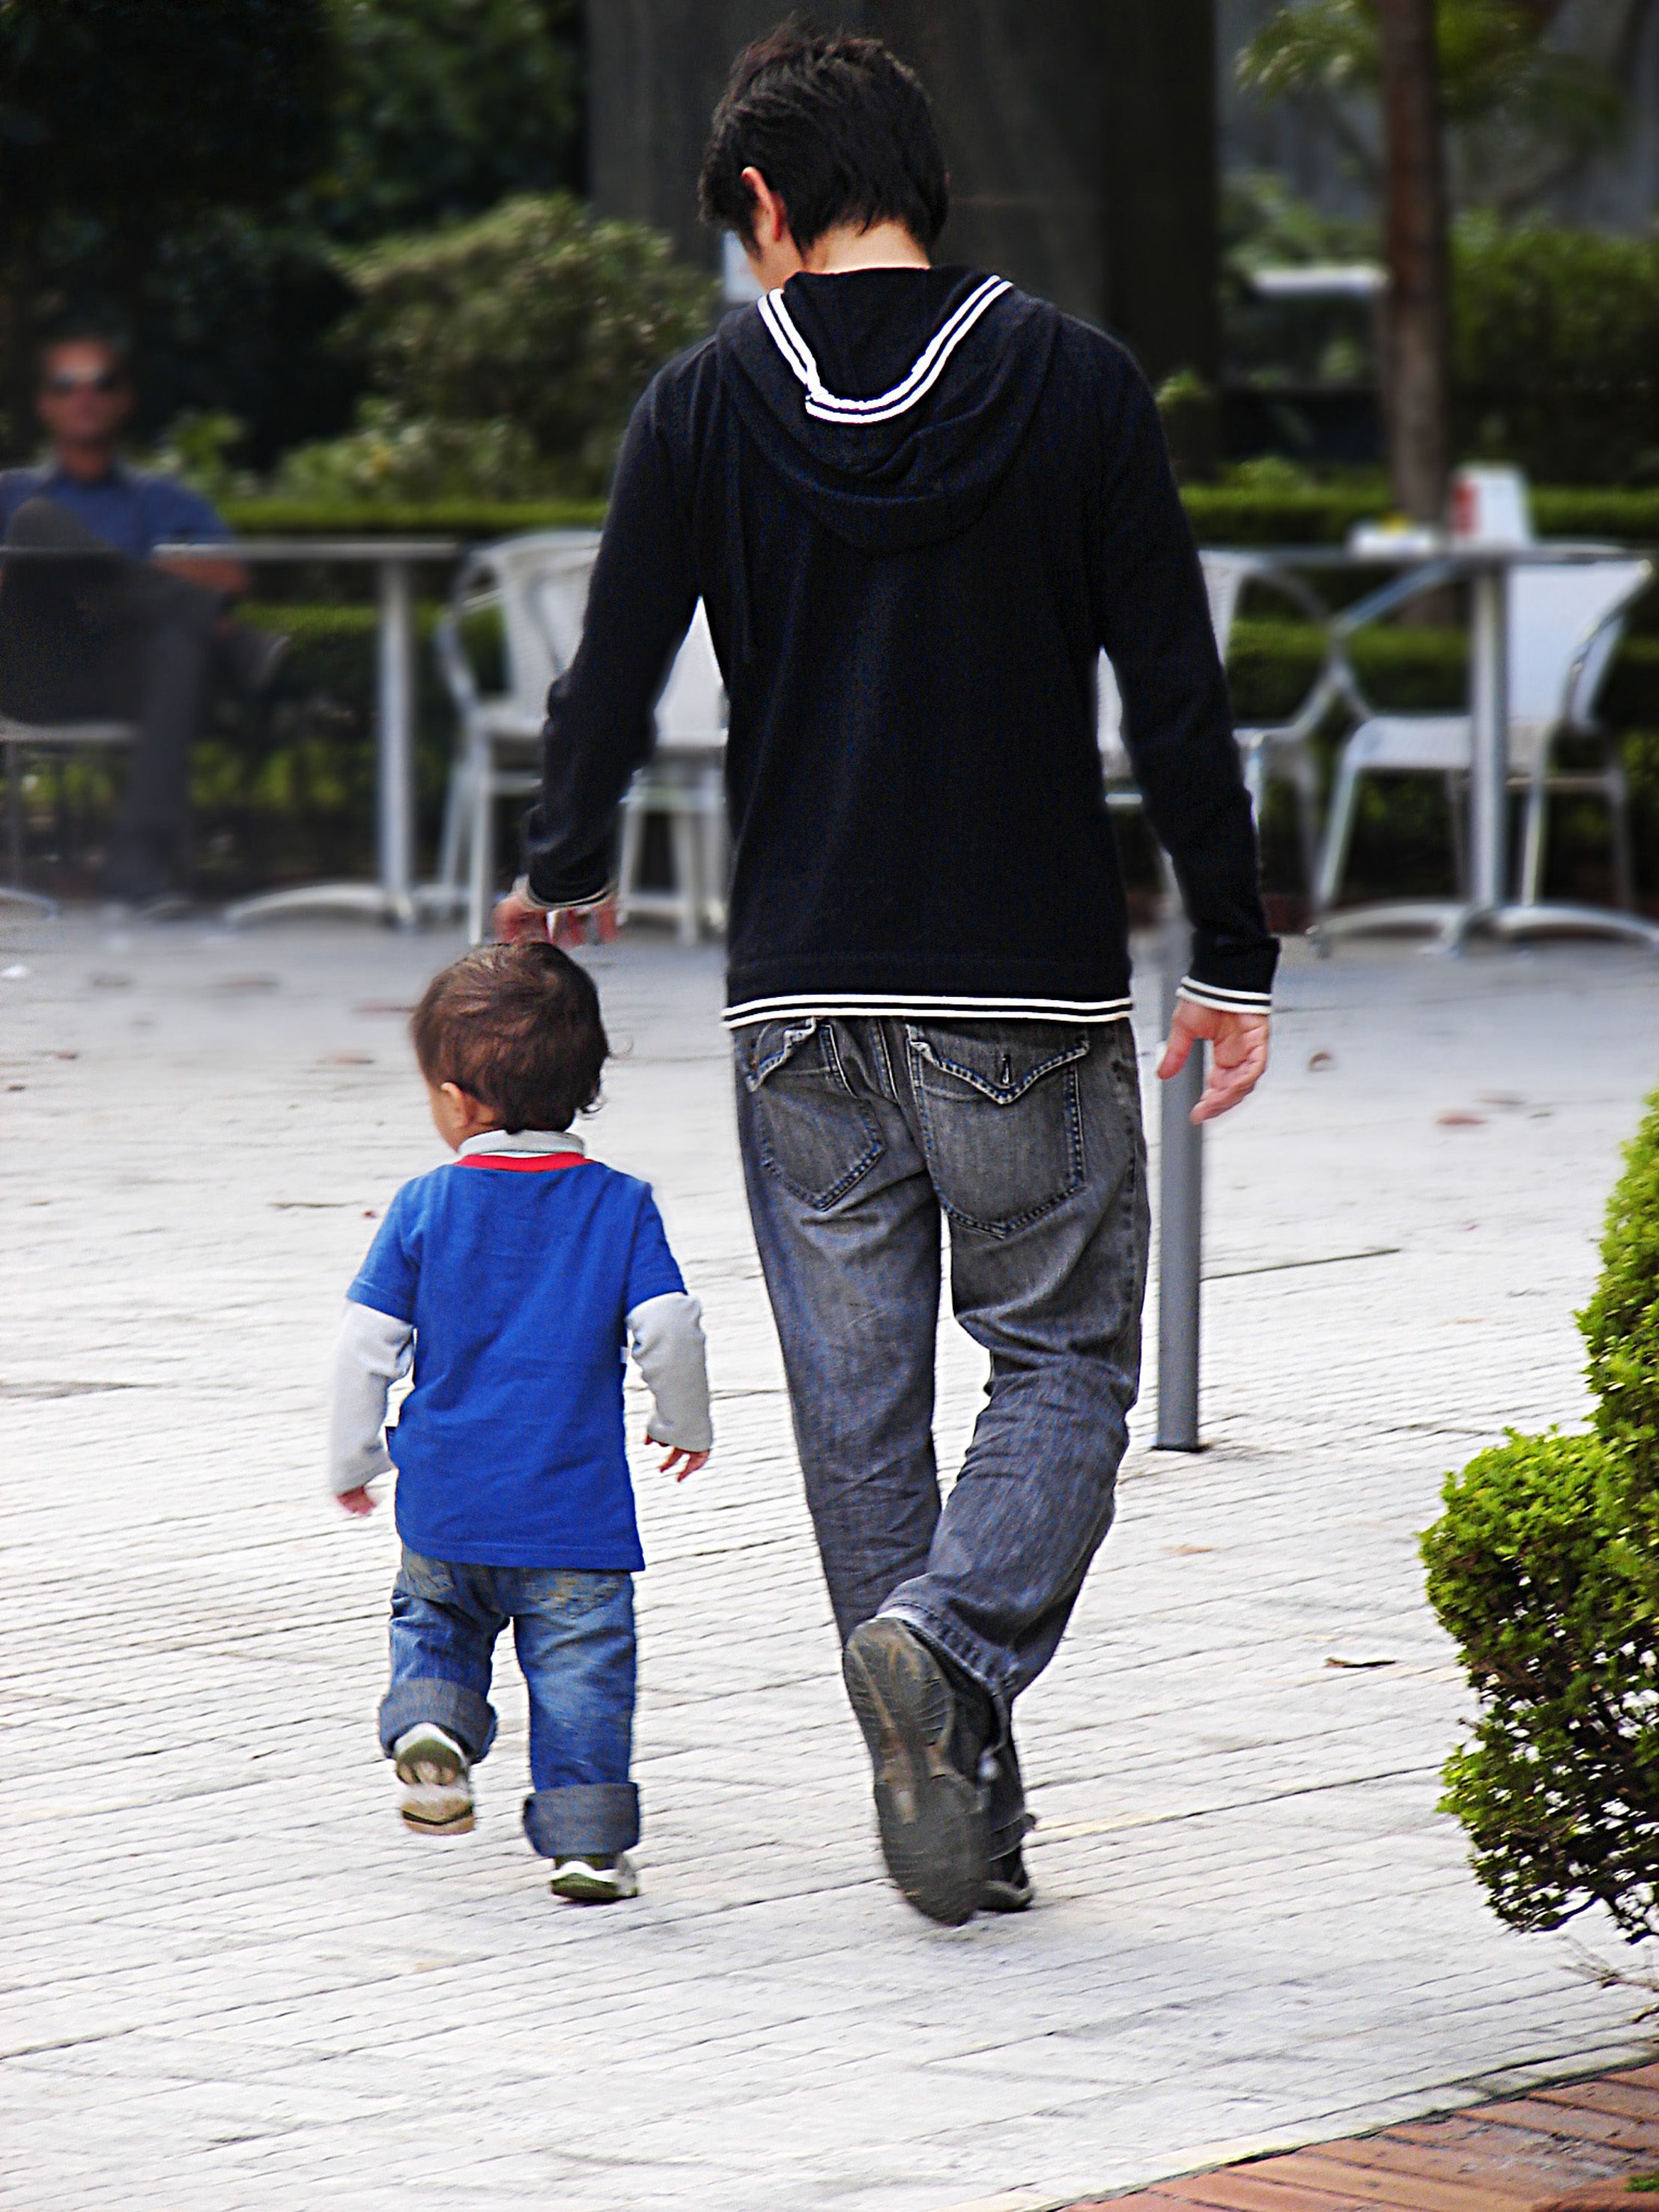
man, street, male, love, spring, child, clothing, childhood, father and son, family, footwear, gratitude, green grass, father's day, human positions, caminhda